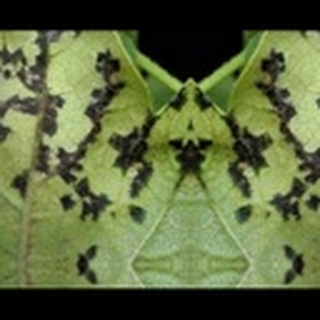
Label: cotton_bacterial_blight